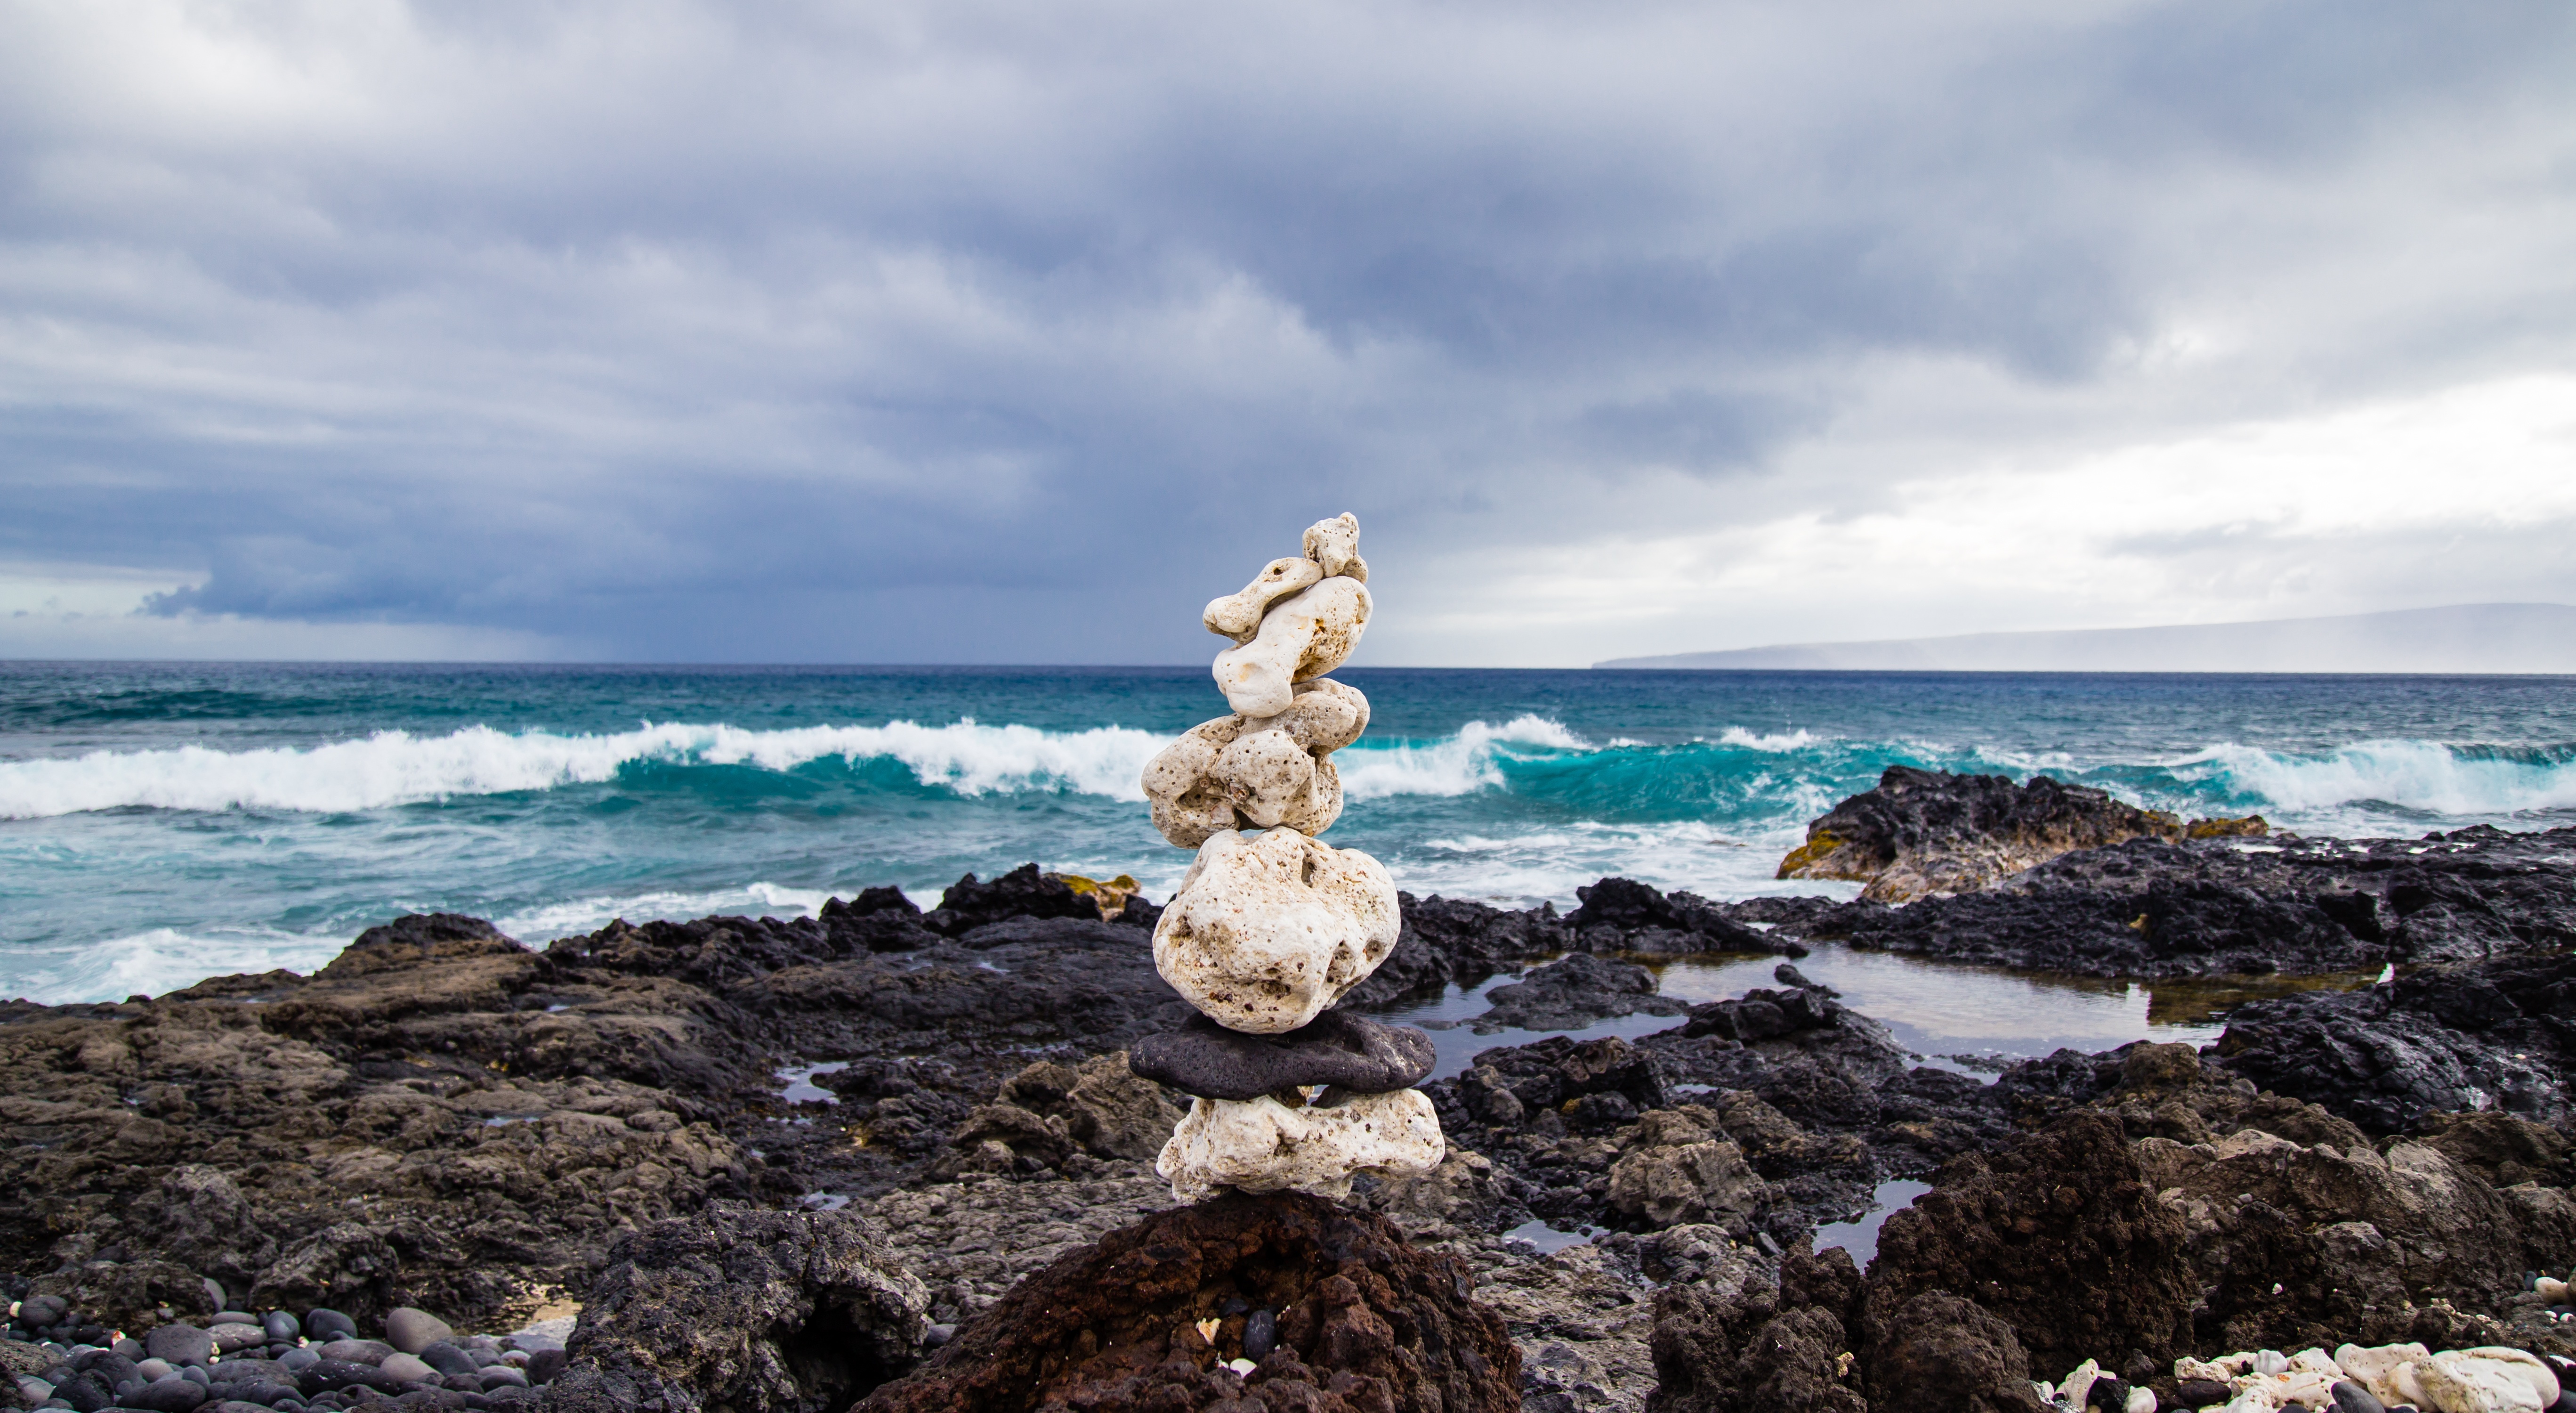
beach, sea, coast, water, sand, rock, ocean, horizon, cloud, cloudy, shore, wave, vacation, bay, material, body of water, cape, wind wave